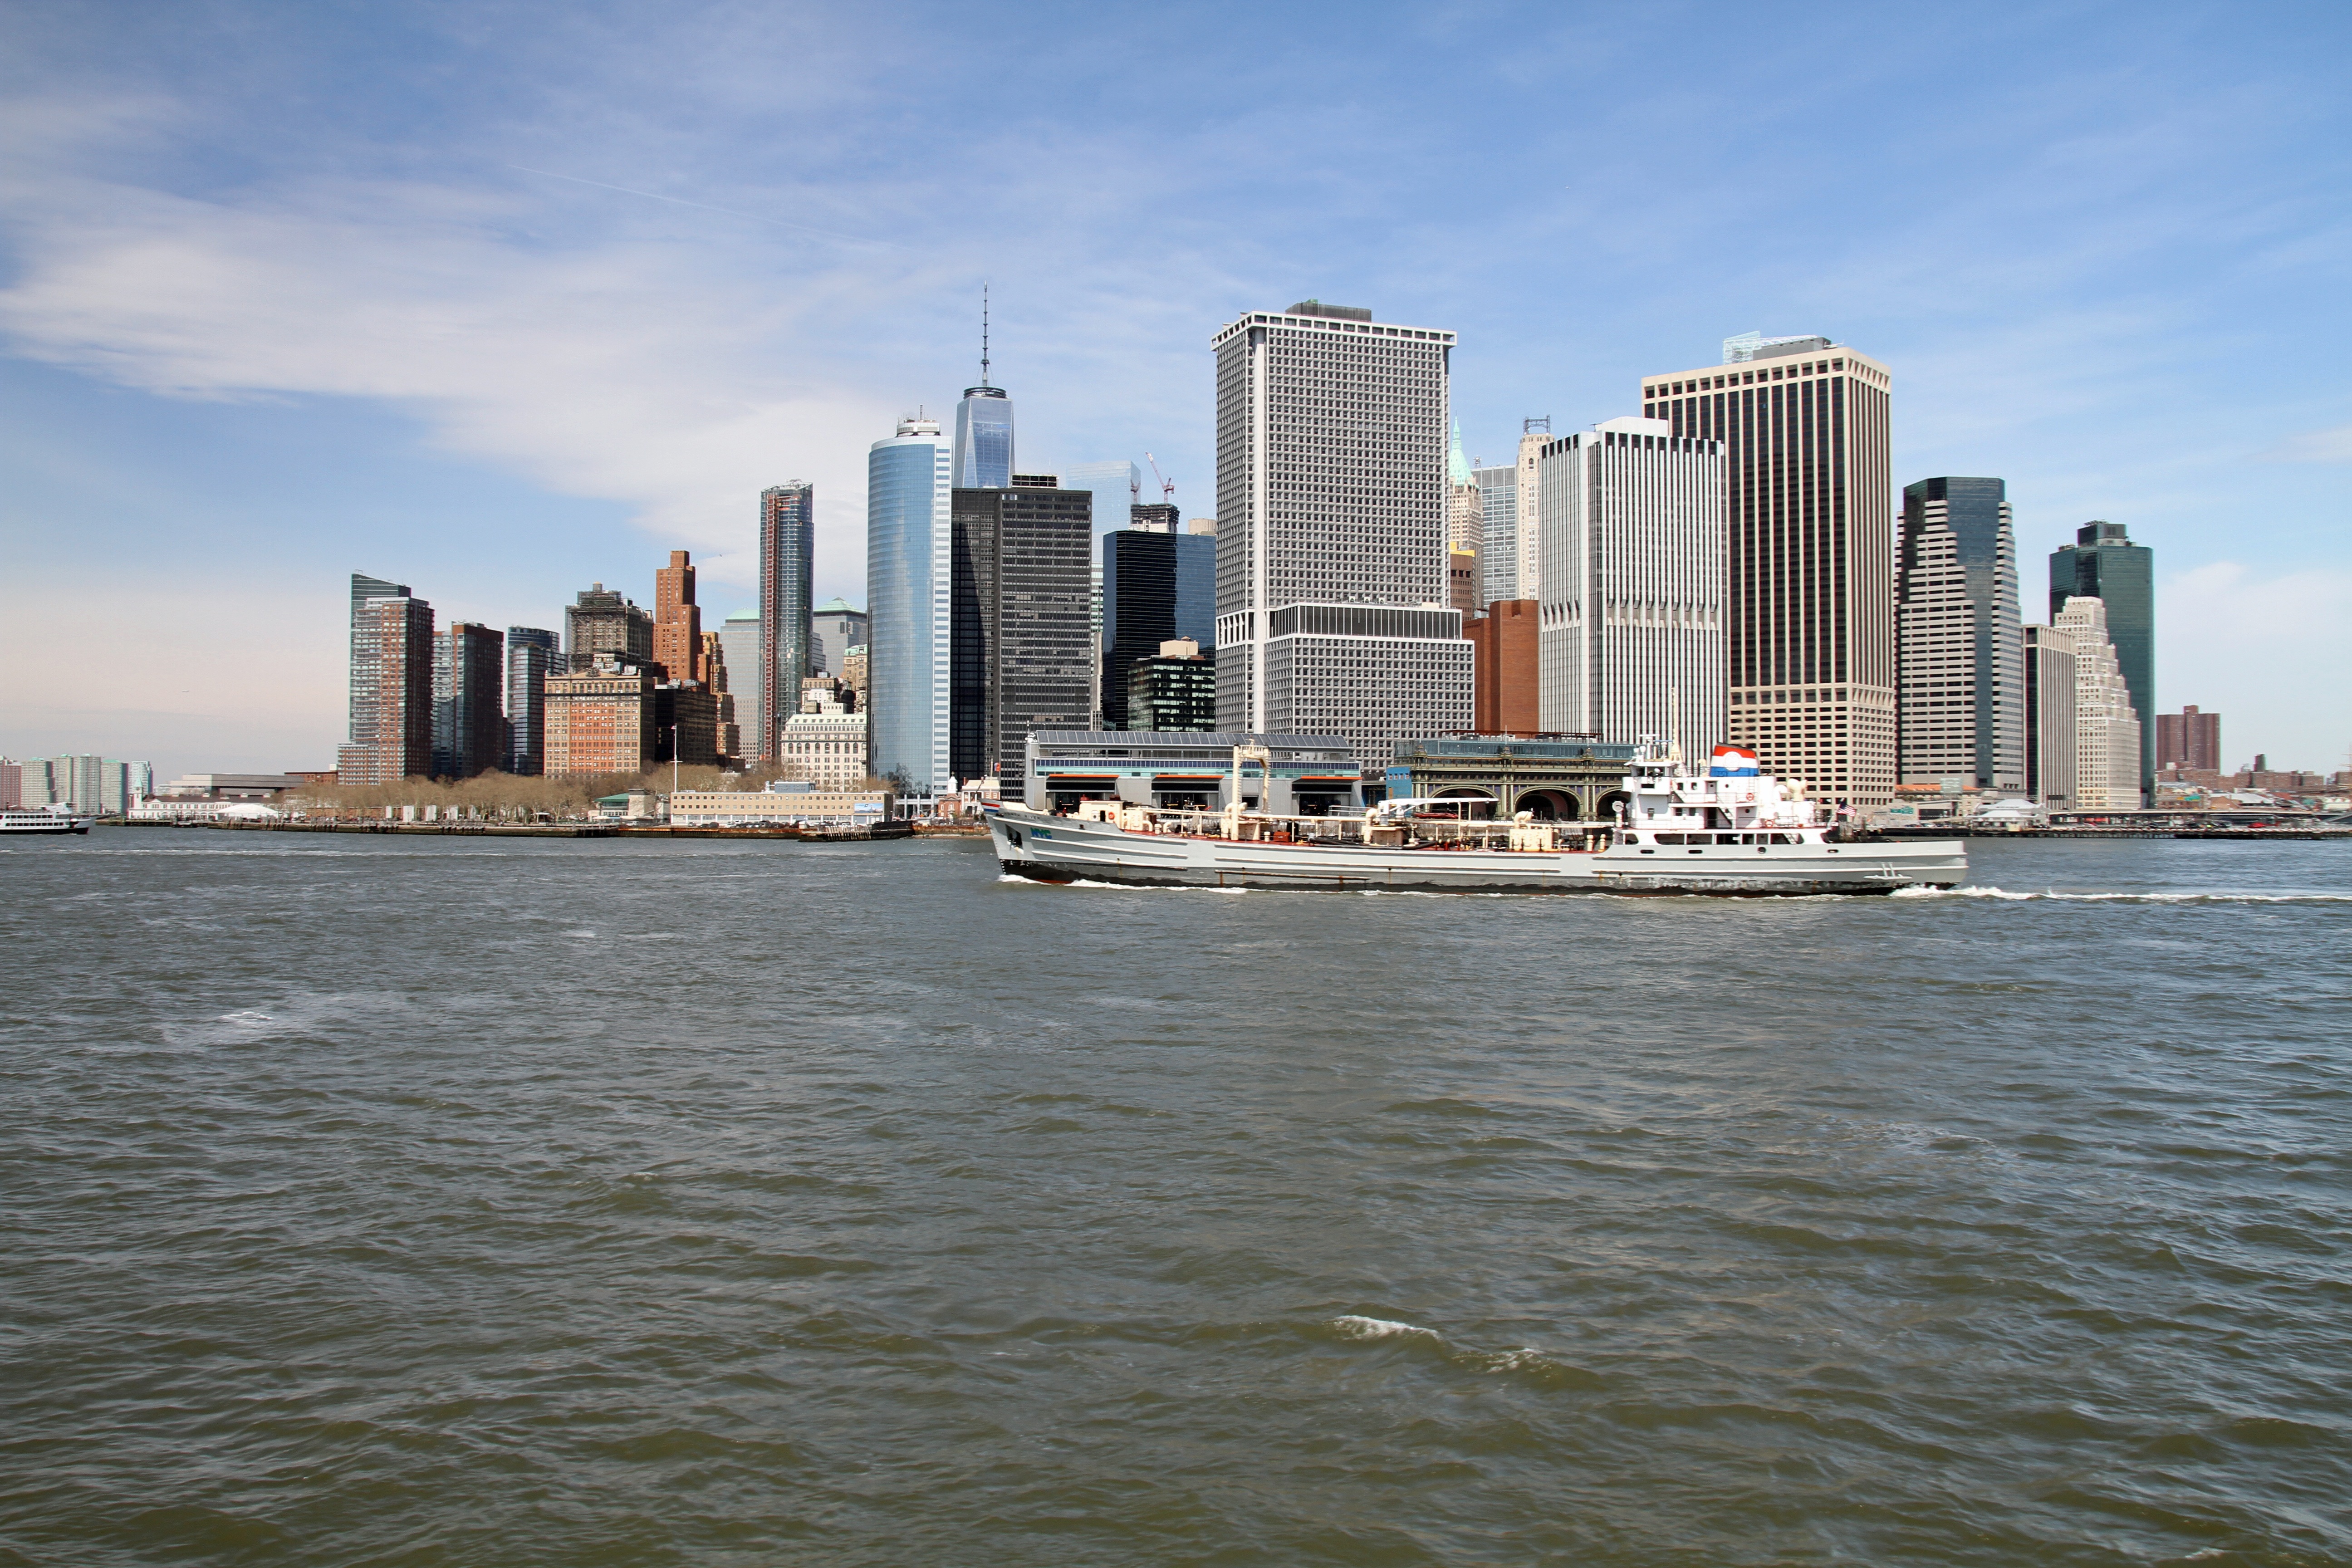
sea, coast, dock, architecture, skyline, city, skyscraper, urban, new york, river, manhattan, cityscape, downtown, vehicle, nyc, bay, landmark, harbor, waterway, tower block, ferry, new york skyline, manhattan skyline, geographical feature, human settlement